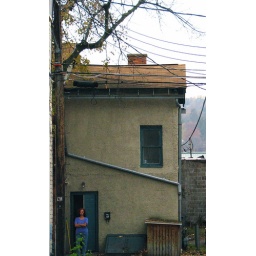
The lady in the blue shirt